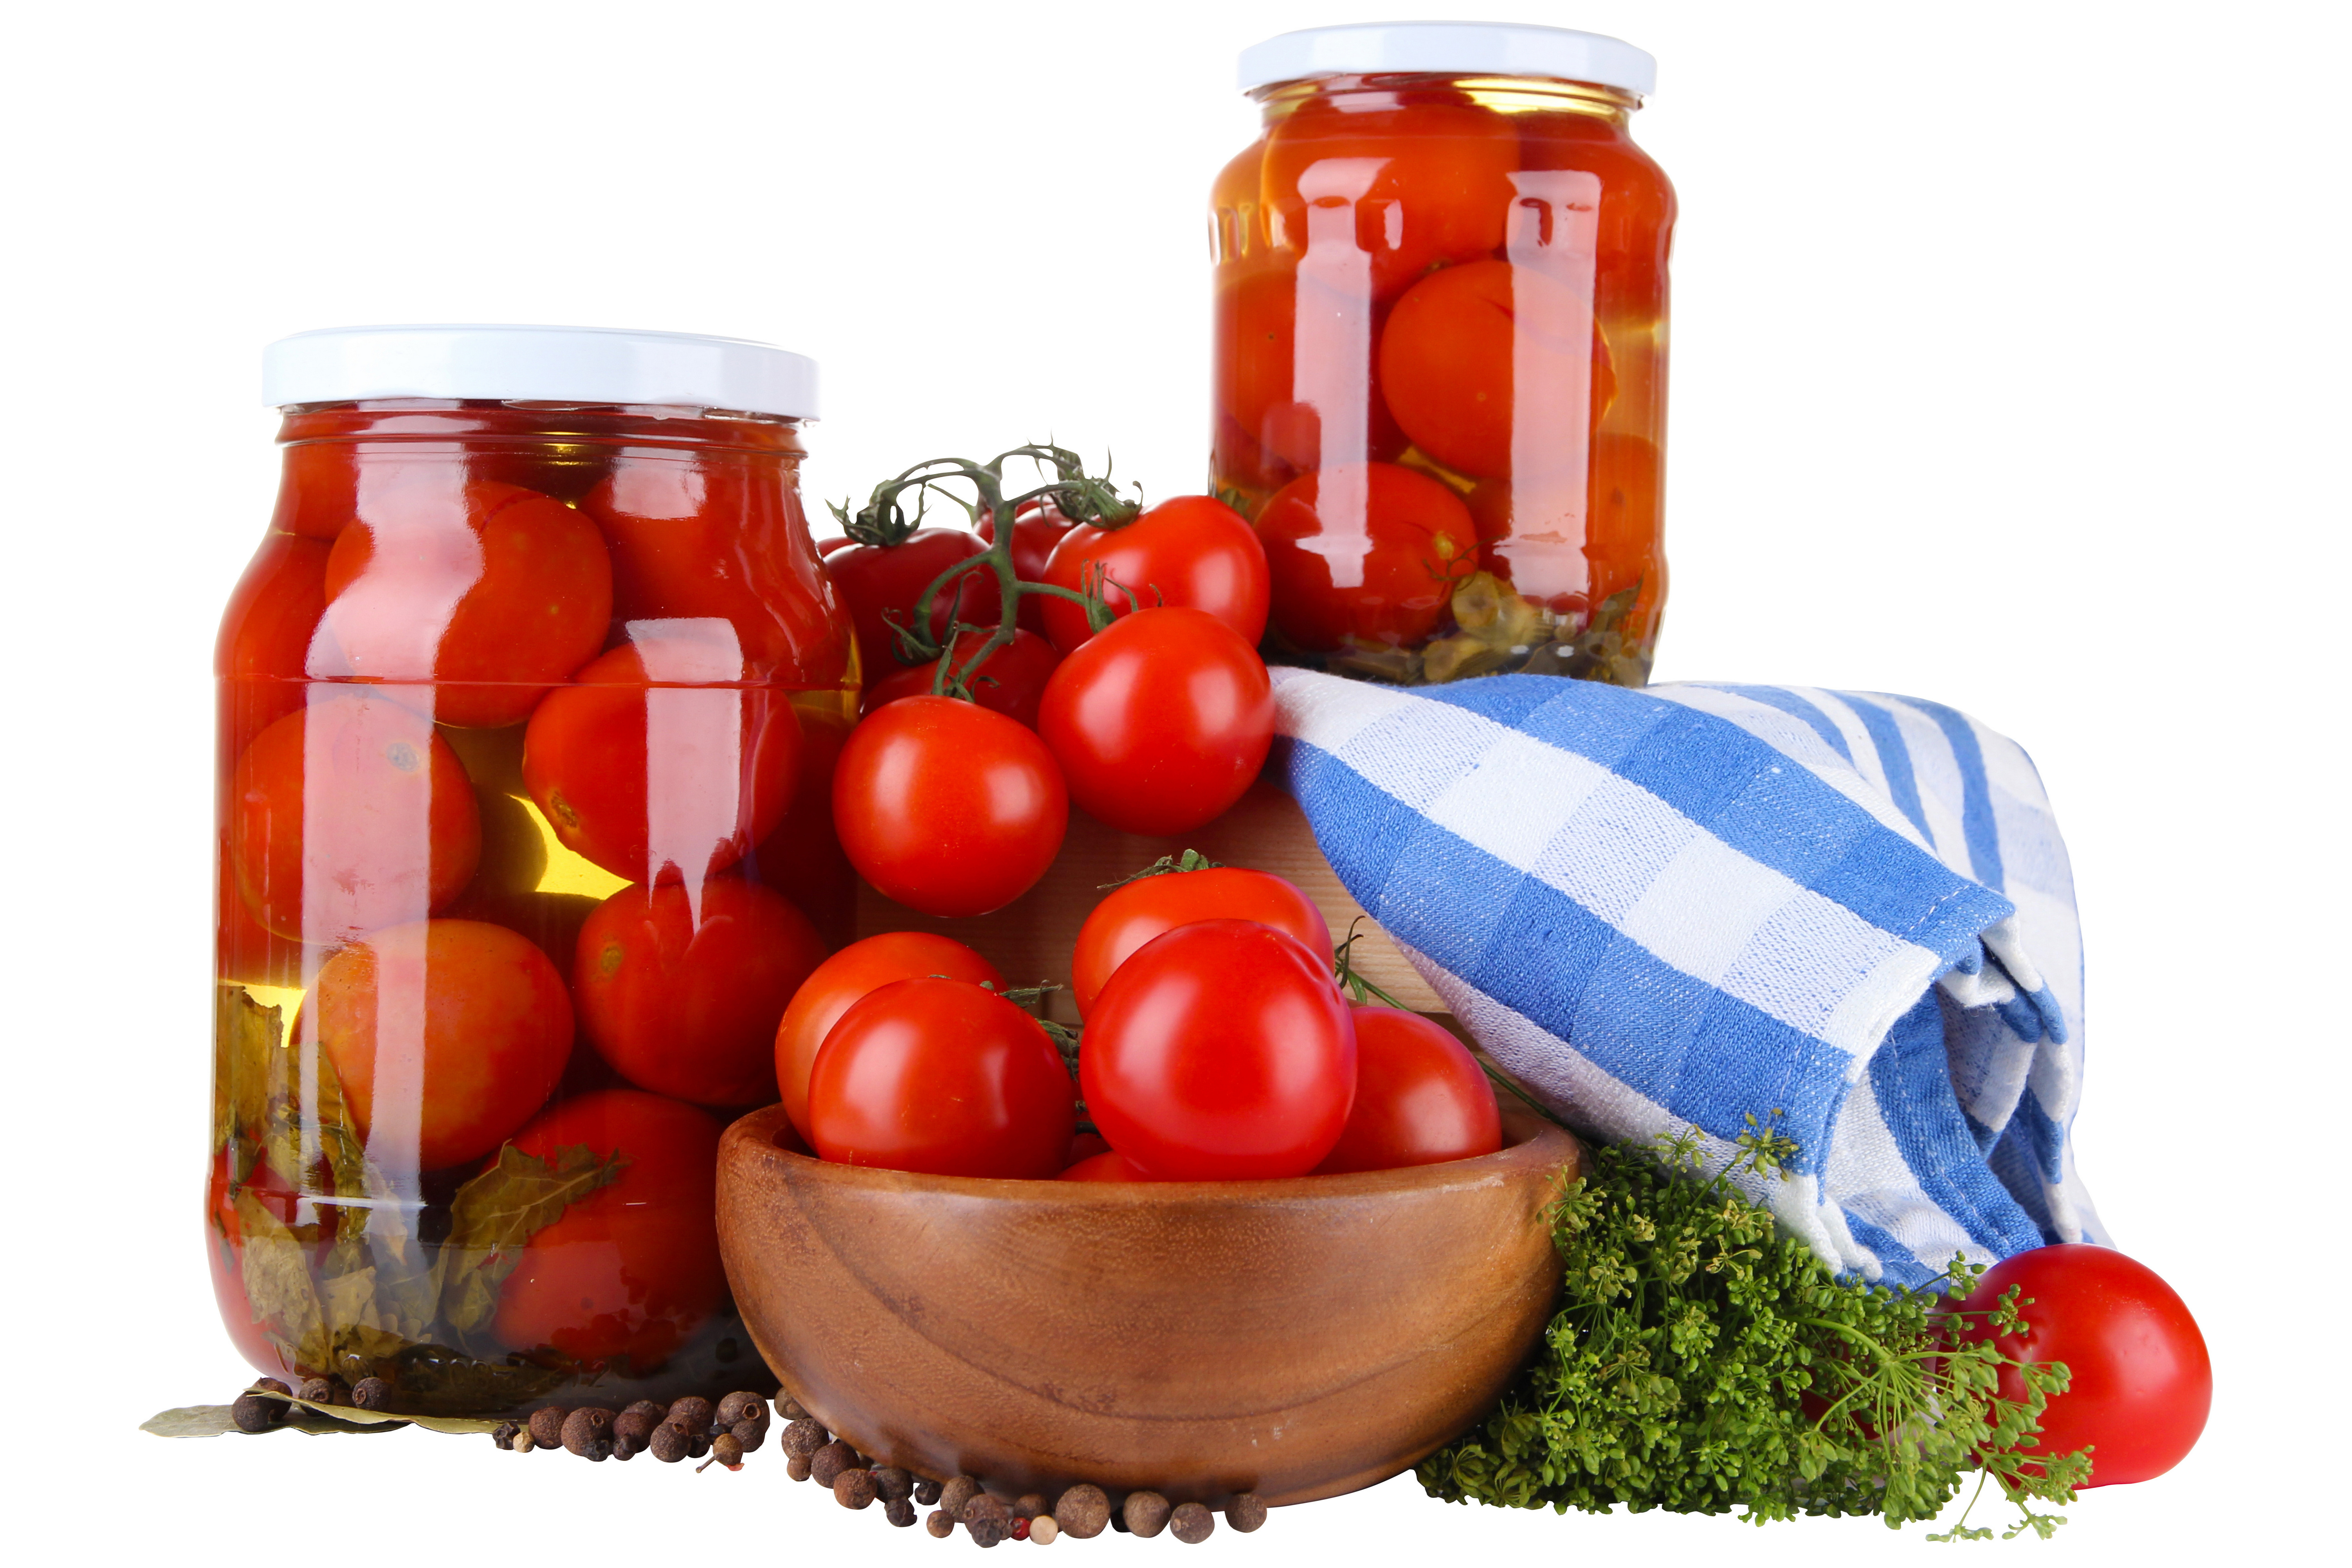
food, eat, ingredients, nutrition, Hungry food, vegetables, plant, tableware, Food storage containers, ingredient, plum tomato, fruit, natural foods, mason jar, recipe, dishware, canning, cuisine, food storage, Preserved food, apple, cherry tomatoes, bush tomato, vegetable, condiment, pickling, produce, whole food, serveware, kitchen appliance, Food group, clementine, superfood, grapefruit, citrus, basket, tomato, kitchen utensil, home appliance, bowl, dish, orange, seedless fruit, chutney, local food, sauces, vegan nutrition, drinkware, lid, Superfruit, still life photography, accessory fruit, still life, artwork, nightshade family, drink, tangerine, home accessories, flowering plant, strawberries, kitchen, pitcher, pattern, rose family, fruit preserve, vegetarian food, dinnerware set, solanum